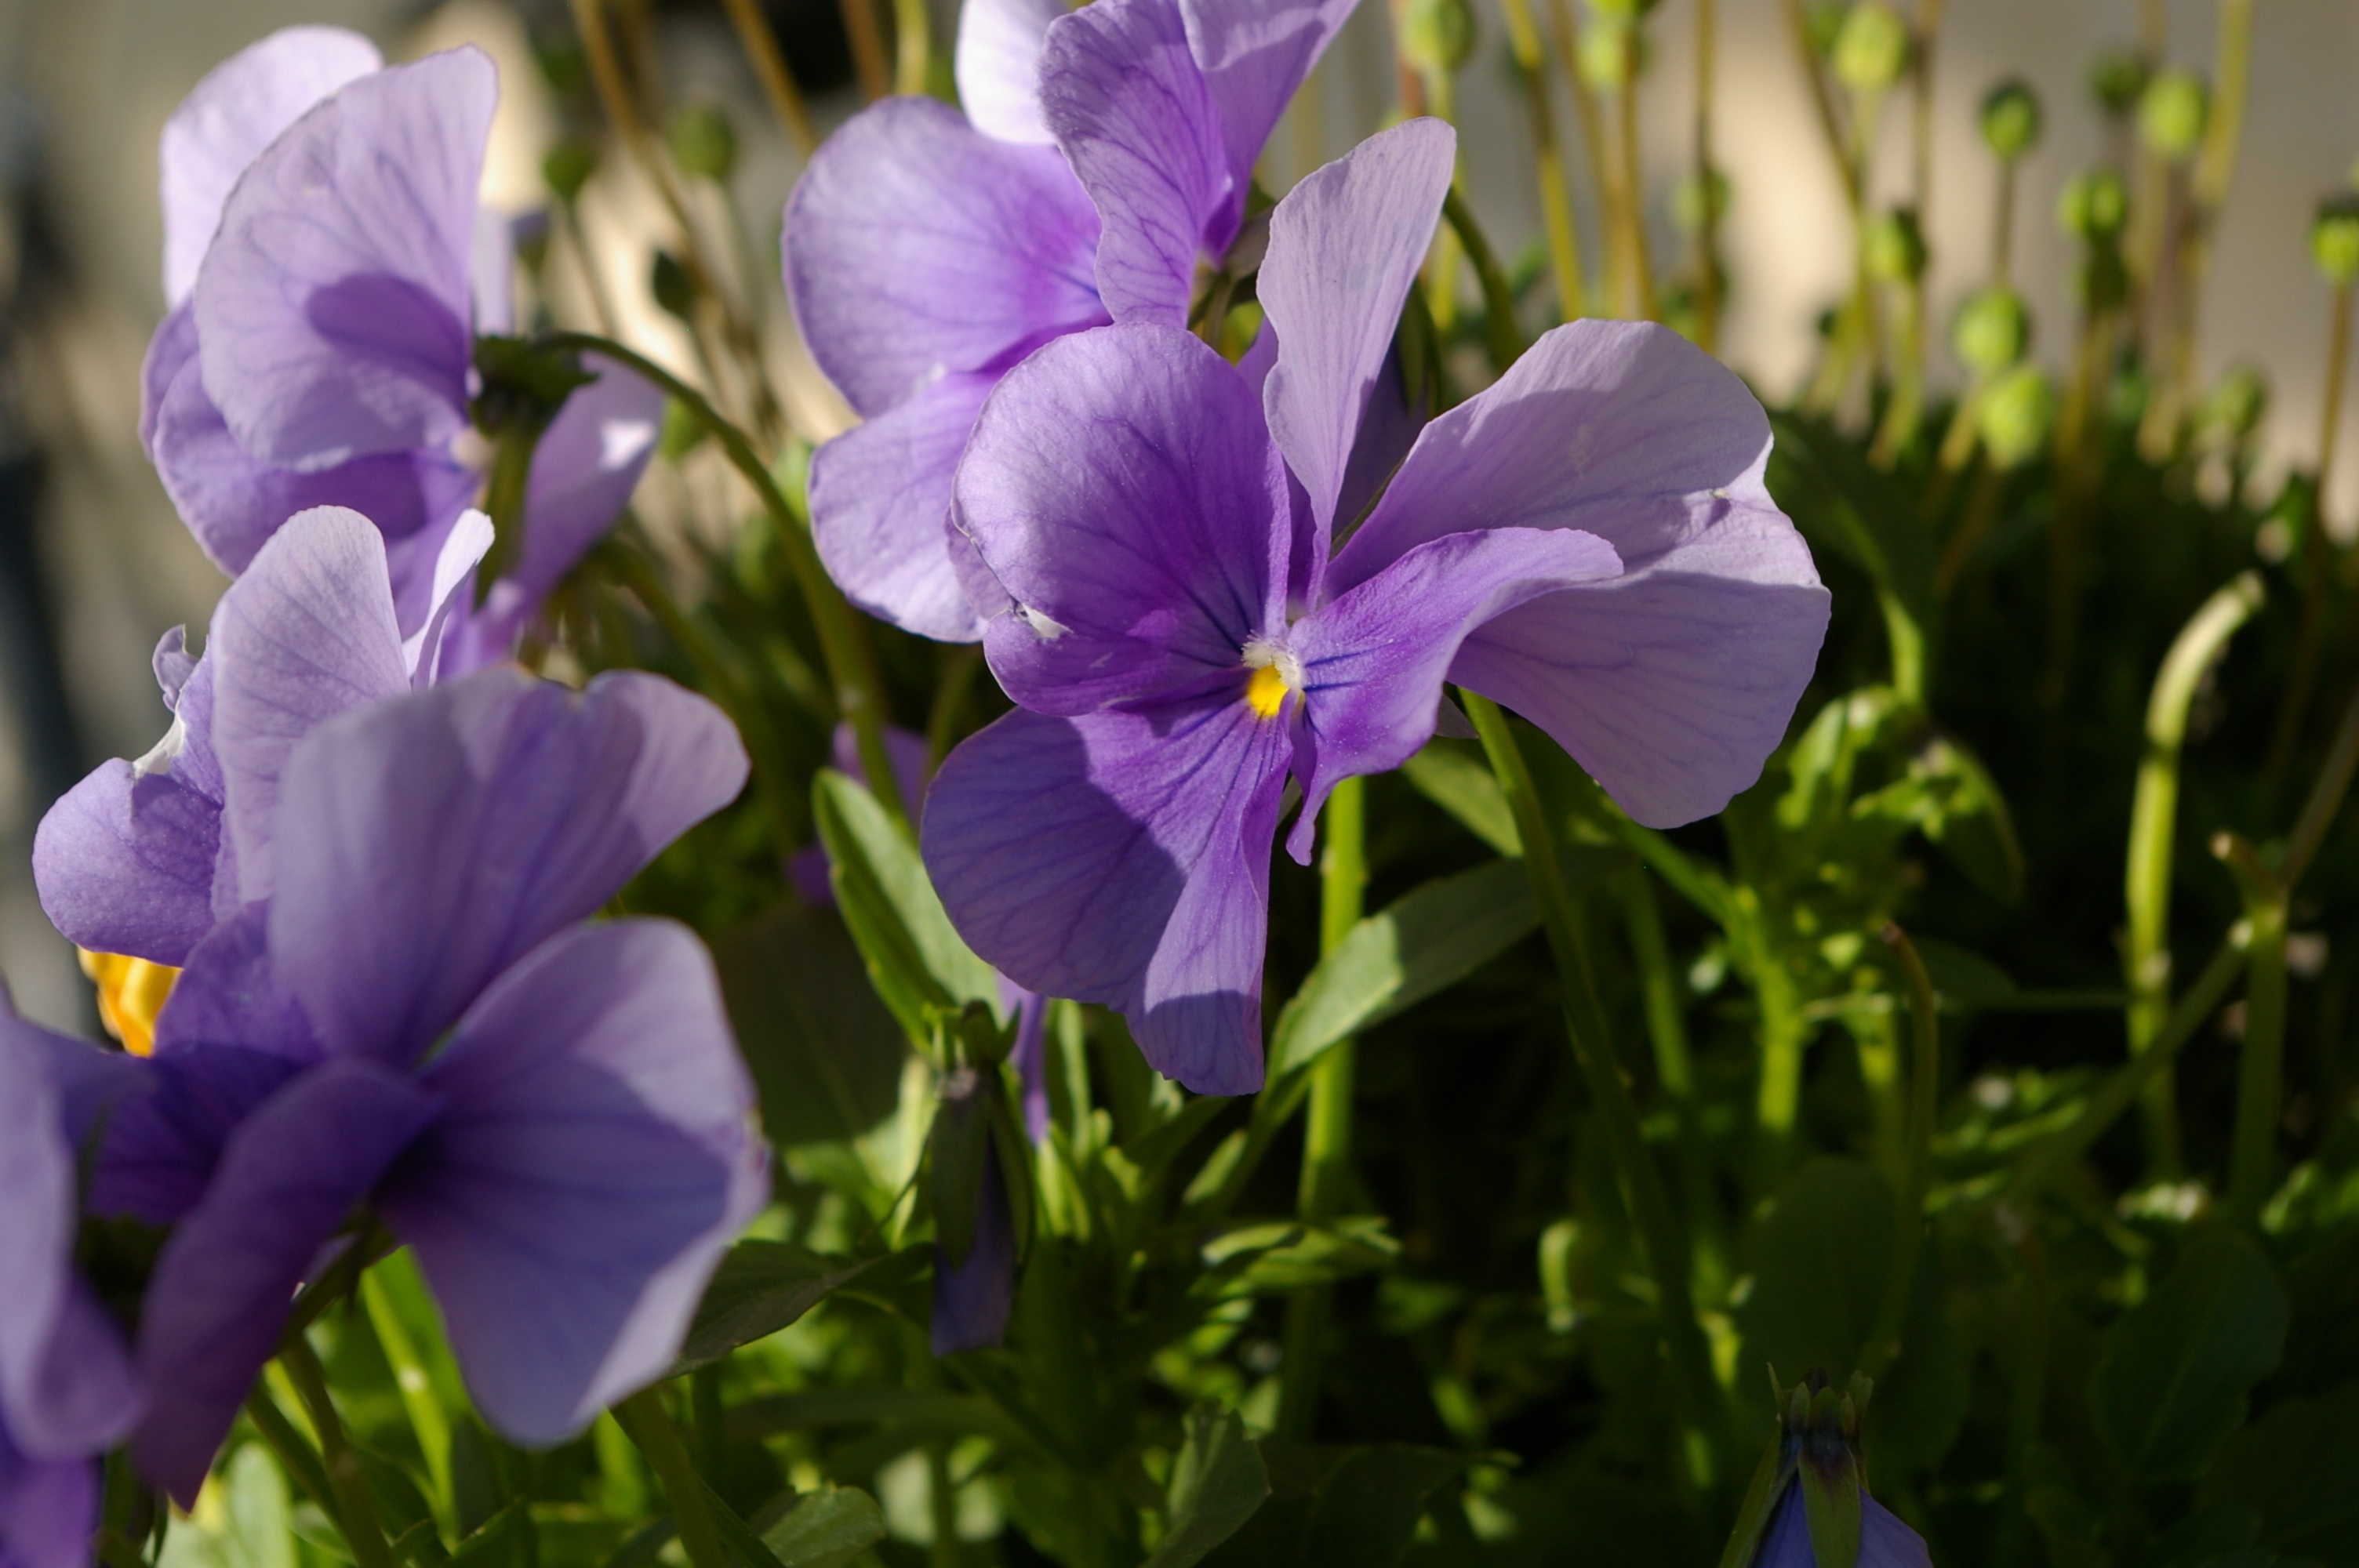
blossom, plant, flower, purple, petal, botany, flora, wildflower, flowers, lovely, eye, violets, viola, shy, pansy, flowering plant, land plant, violet family